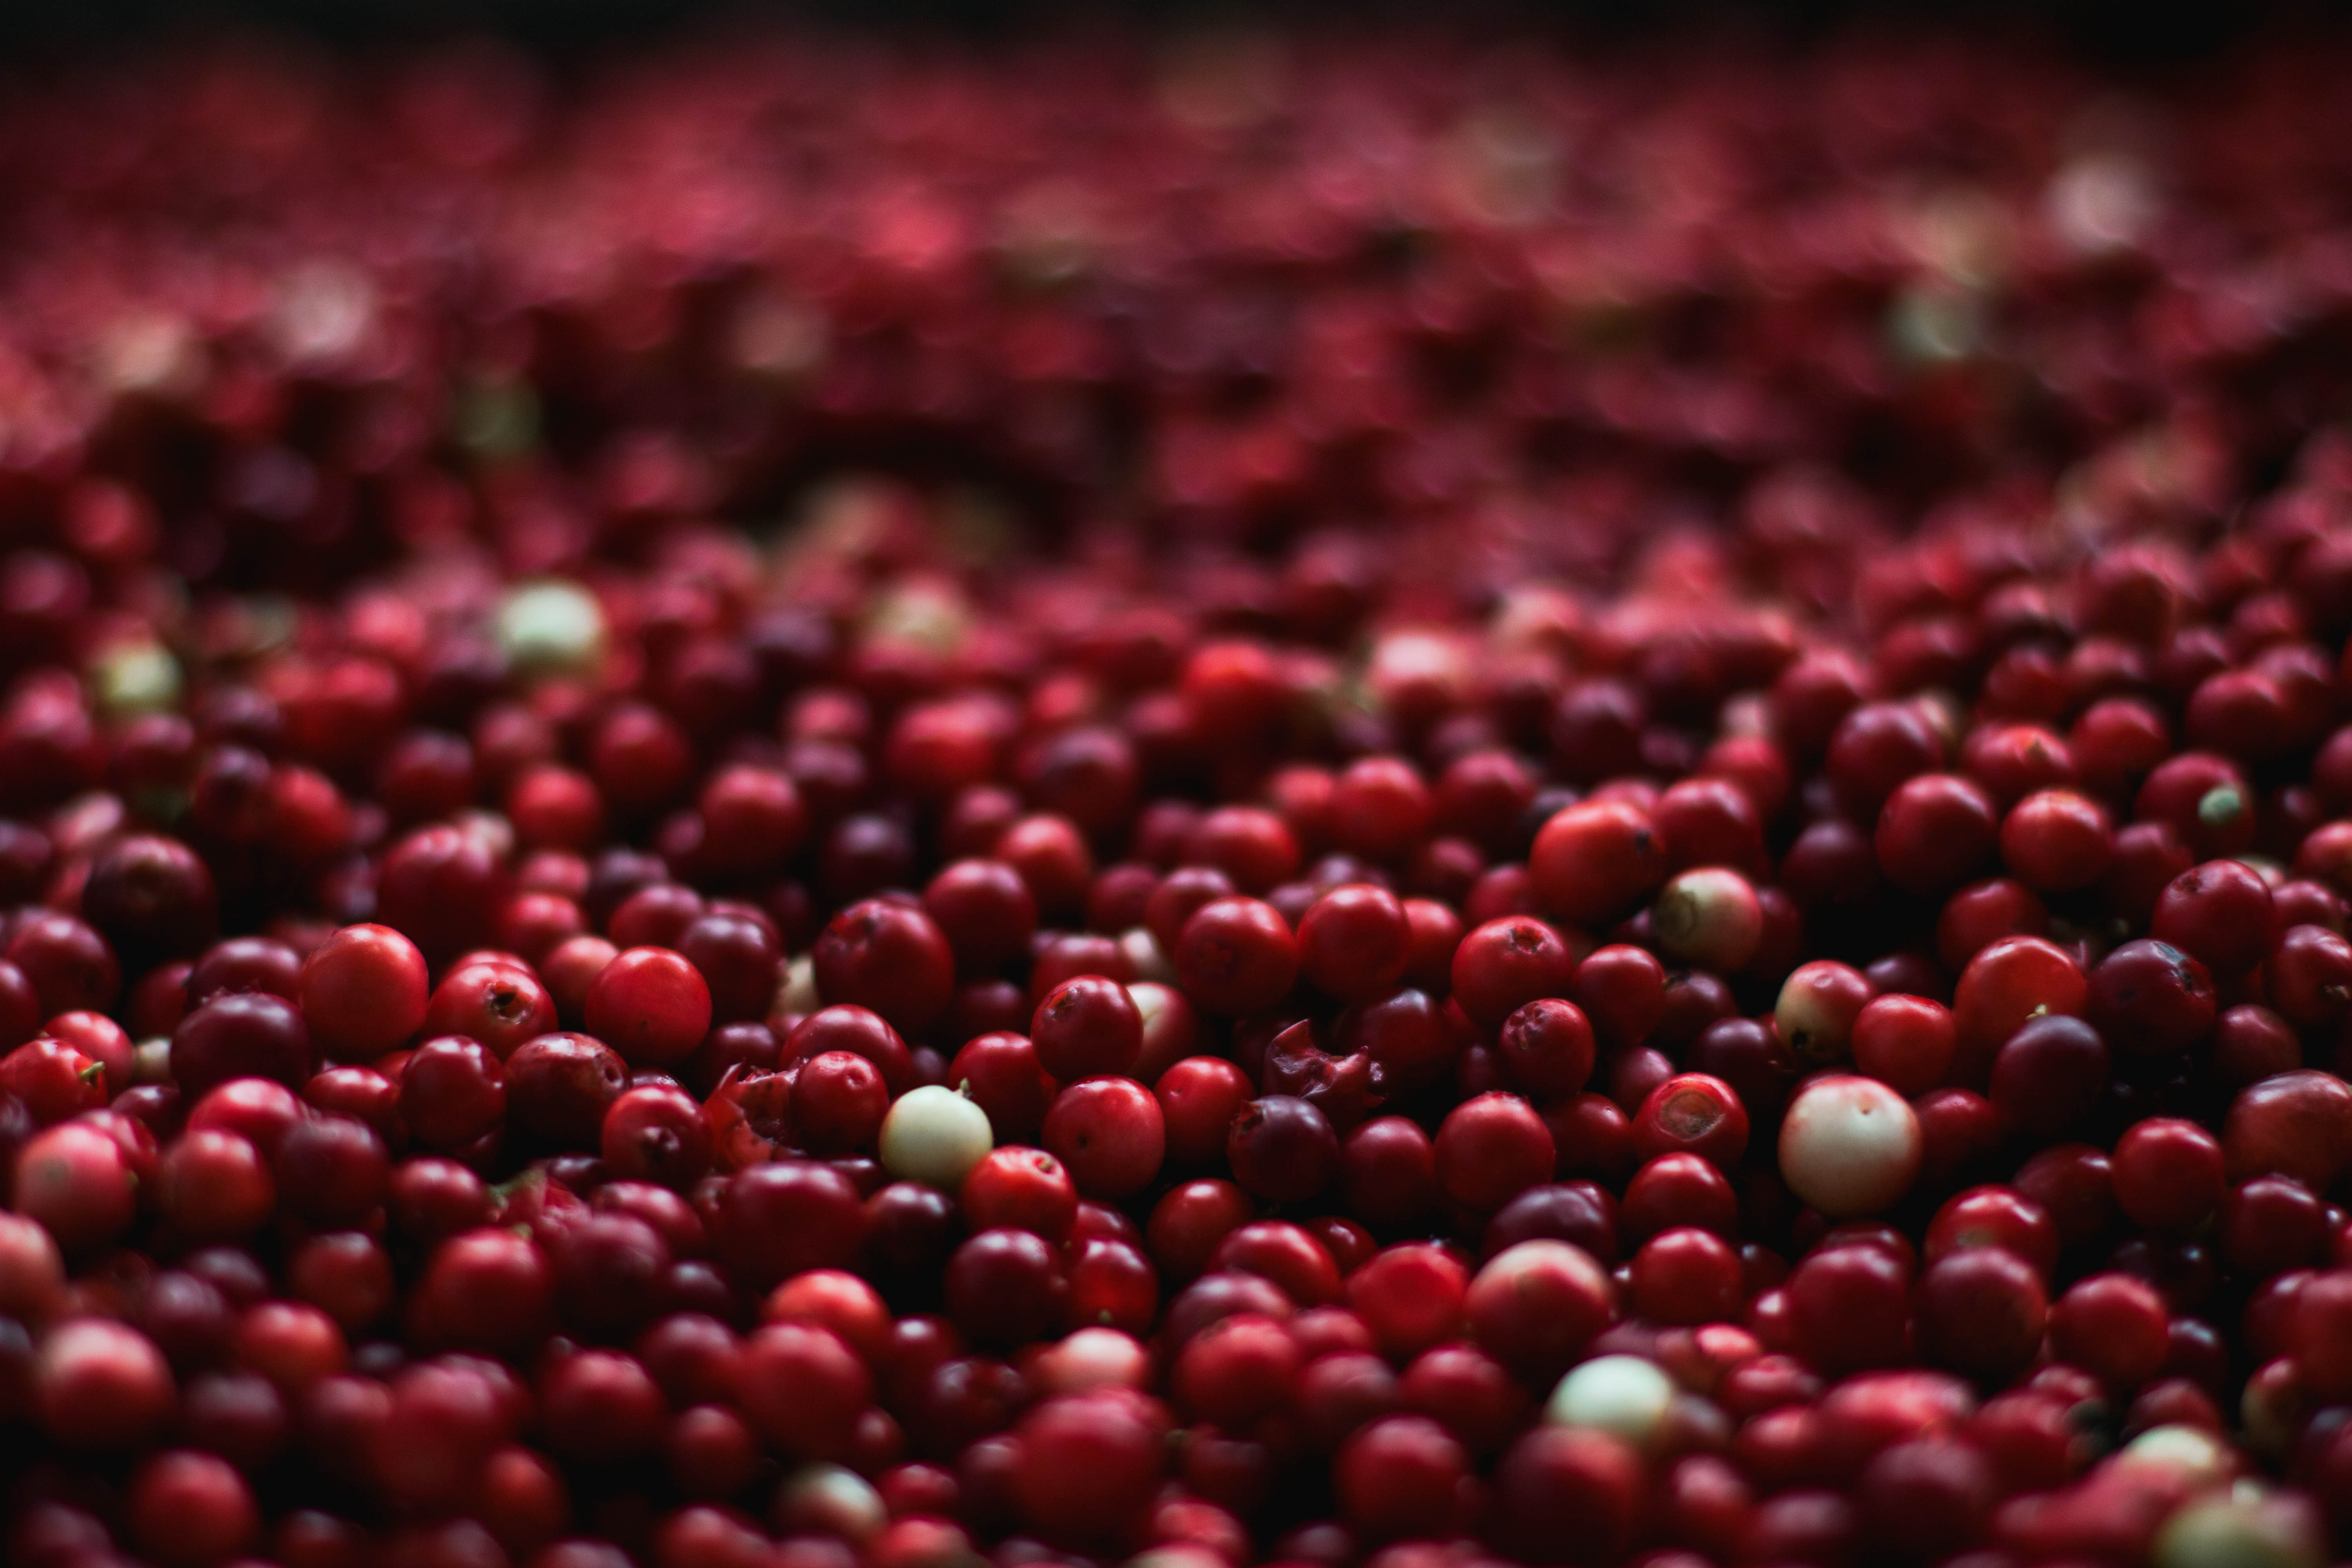
plant, fruit, berry, sweet, flower, petal, food, red, produce, healthy, close up, berries, nutrition, shrub, fruits, macro photography, flowering plant, cranberries, pink peppercorn